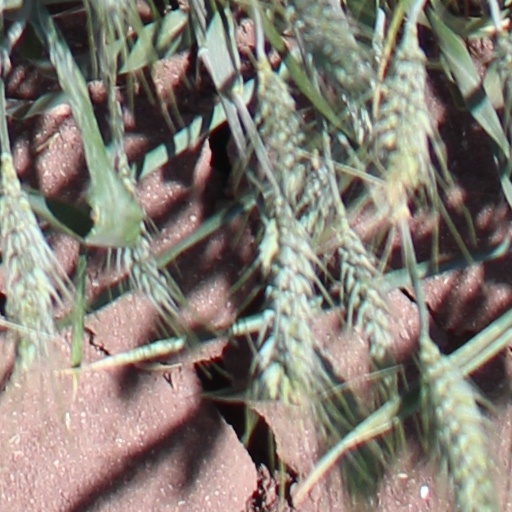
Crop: wheat